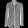
Label: Shirt